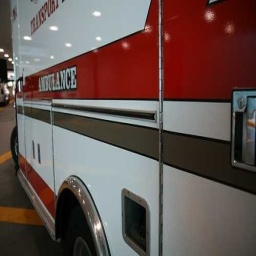
Label: ambulance